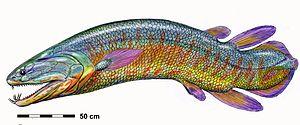
Onychodus est un genre éteint de poissons à membres charnus qui vivait au Dévonien moyen et supérieur, il y a environ entre −394 et −360 Ma.